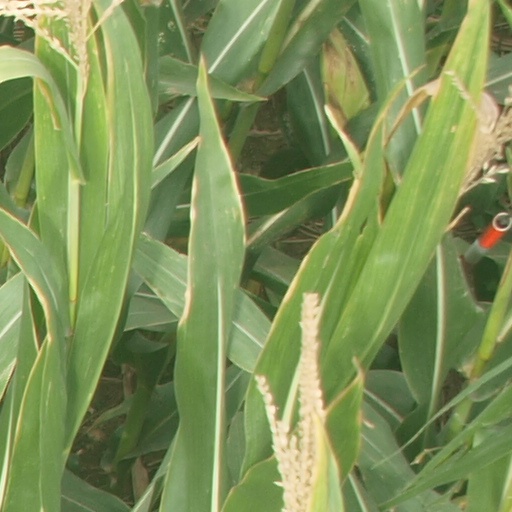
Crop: maize; corn